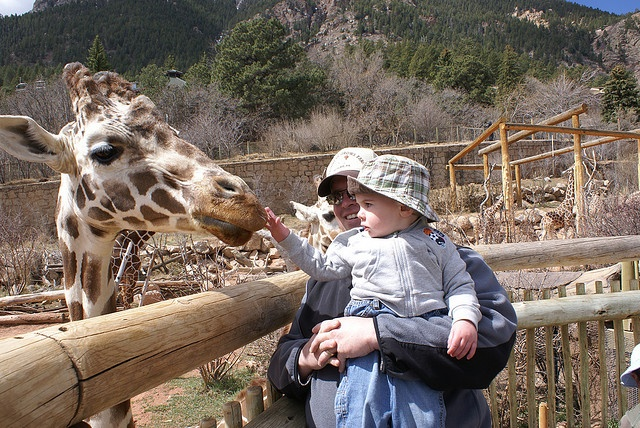
A man holding a child while he pets a giraffe.
A man holding a child who is petting a giraffe.
A man holds a young boy above a fence so he can pat a giraffe on the nose.
a man holds a kid so he can pet a giraffe
Man holding infant who's touching a giraffe's nose.